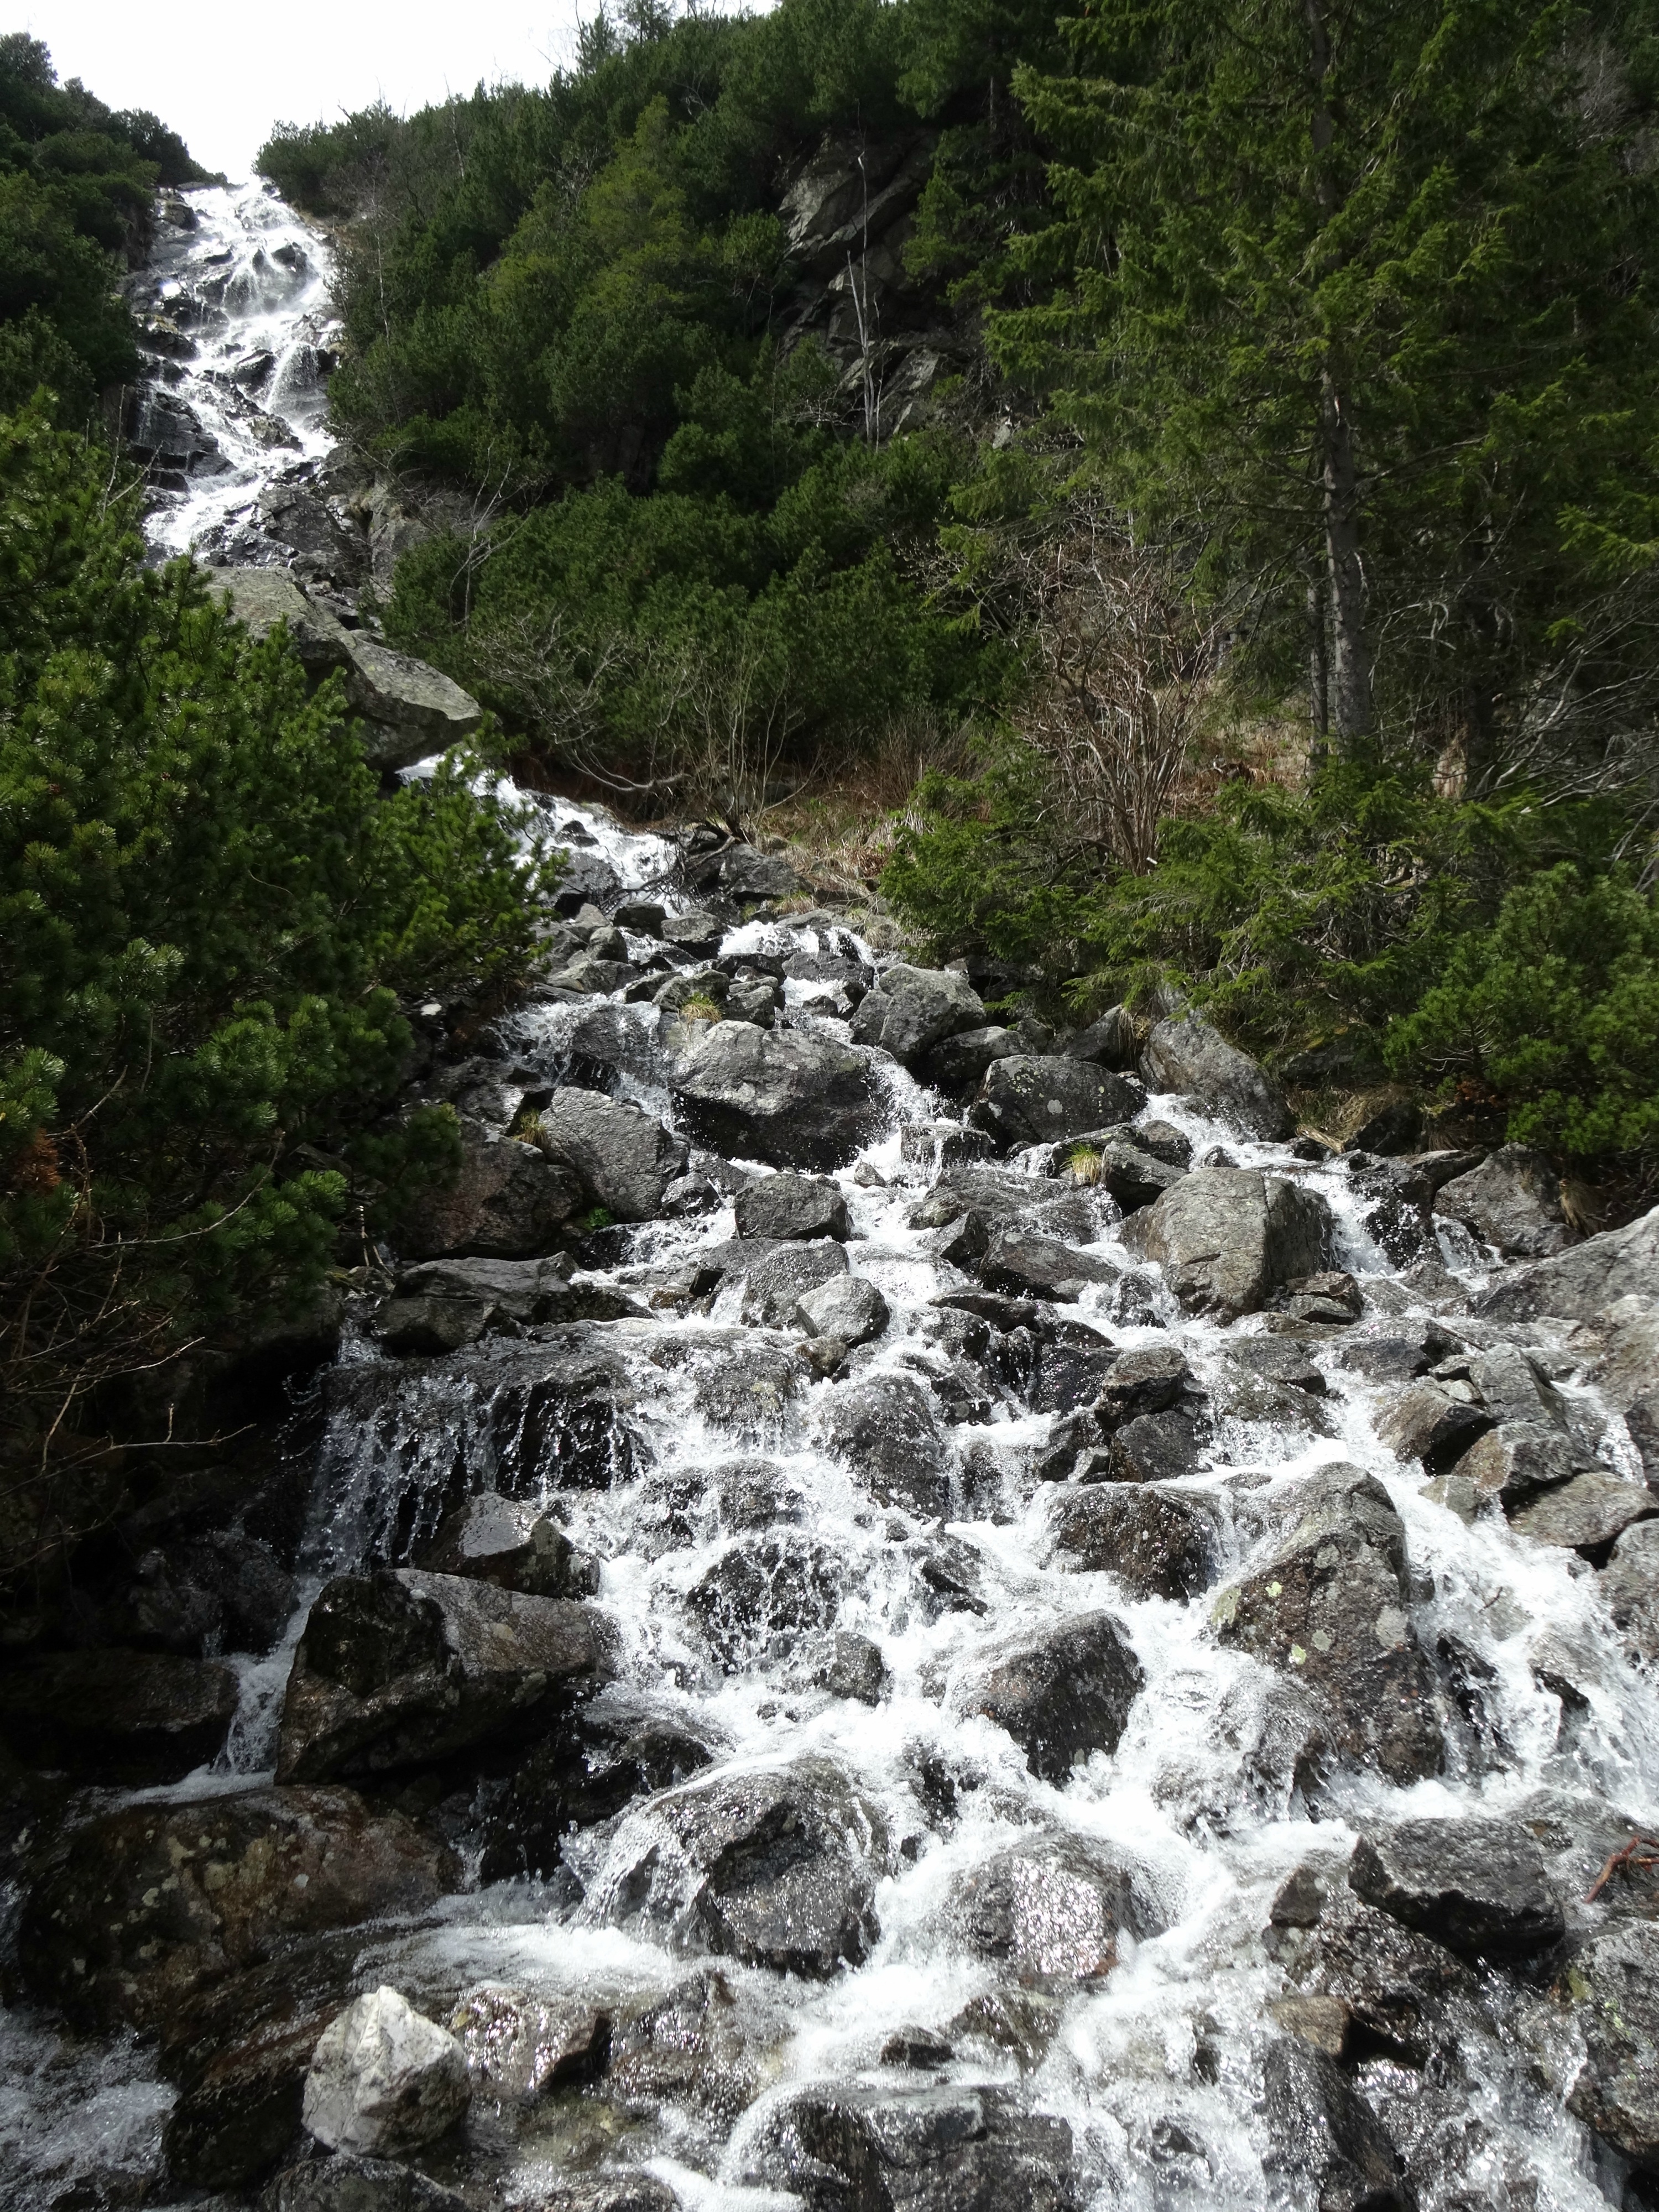
landscape, water, nature, waterfall, mountain, river, valley, stream, rapid, tourism, body of water, rocks, mountains, poland, ravine, wasserfall, water feature, watercourse, tatry, hiking trails, landform, morskie oko, geological phenomenon